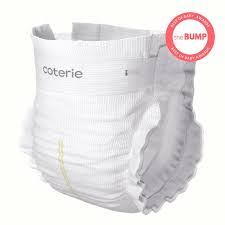
Waste category: trash